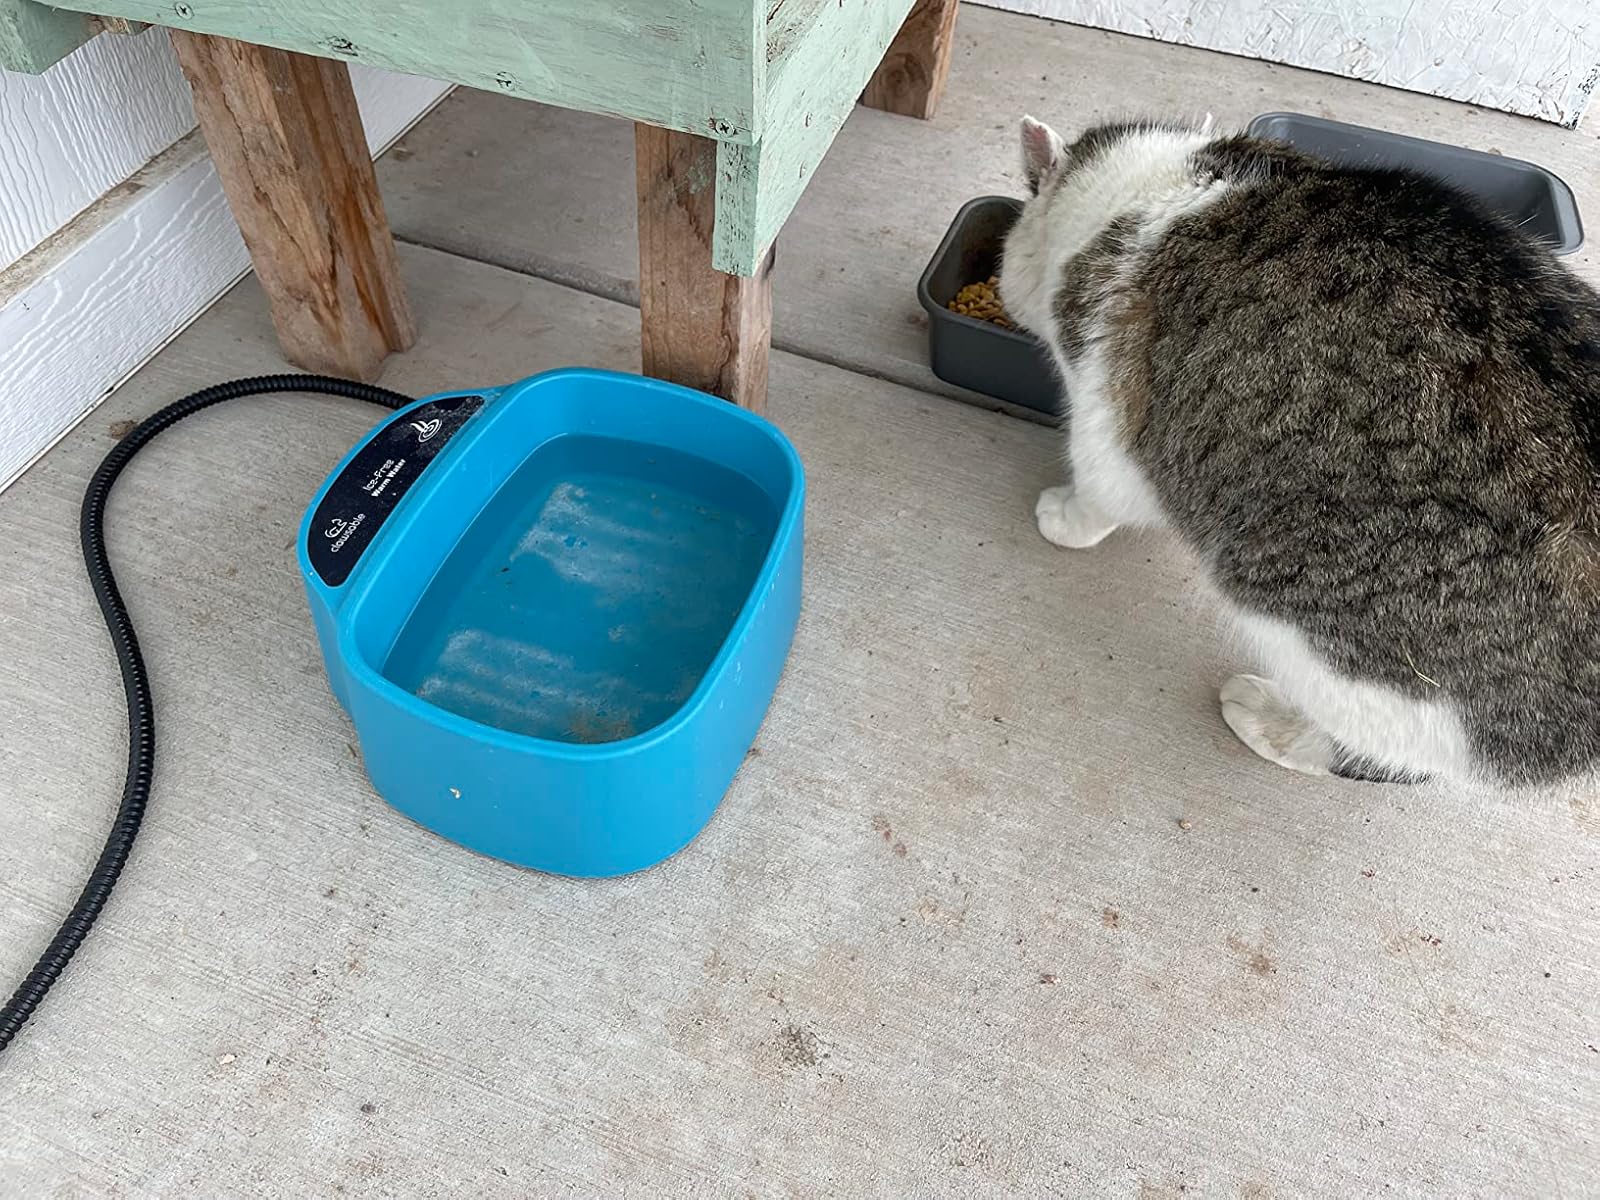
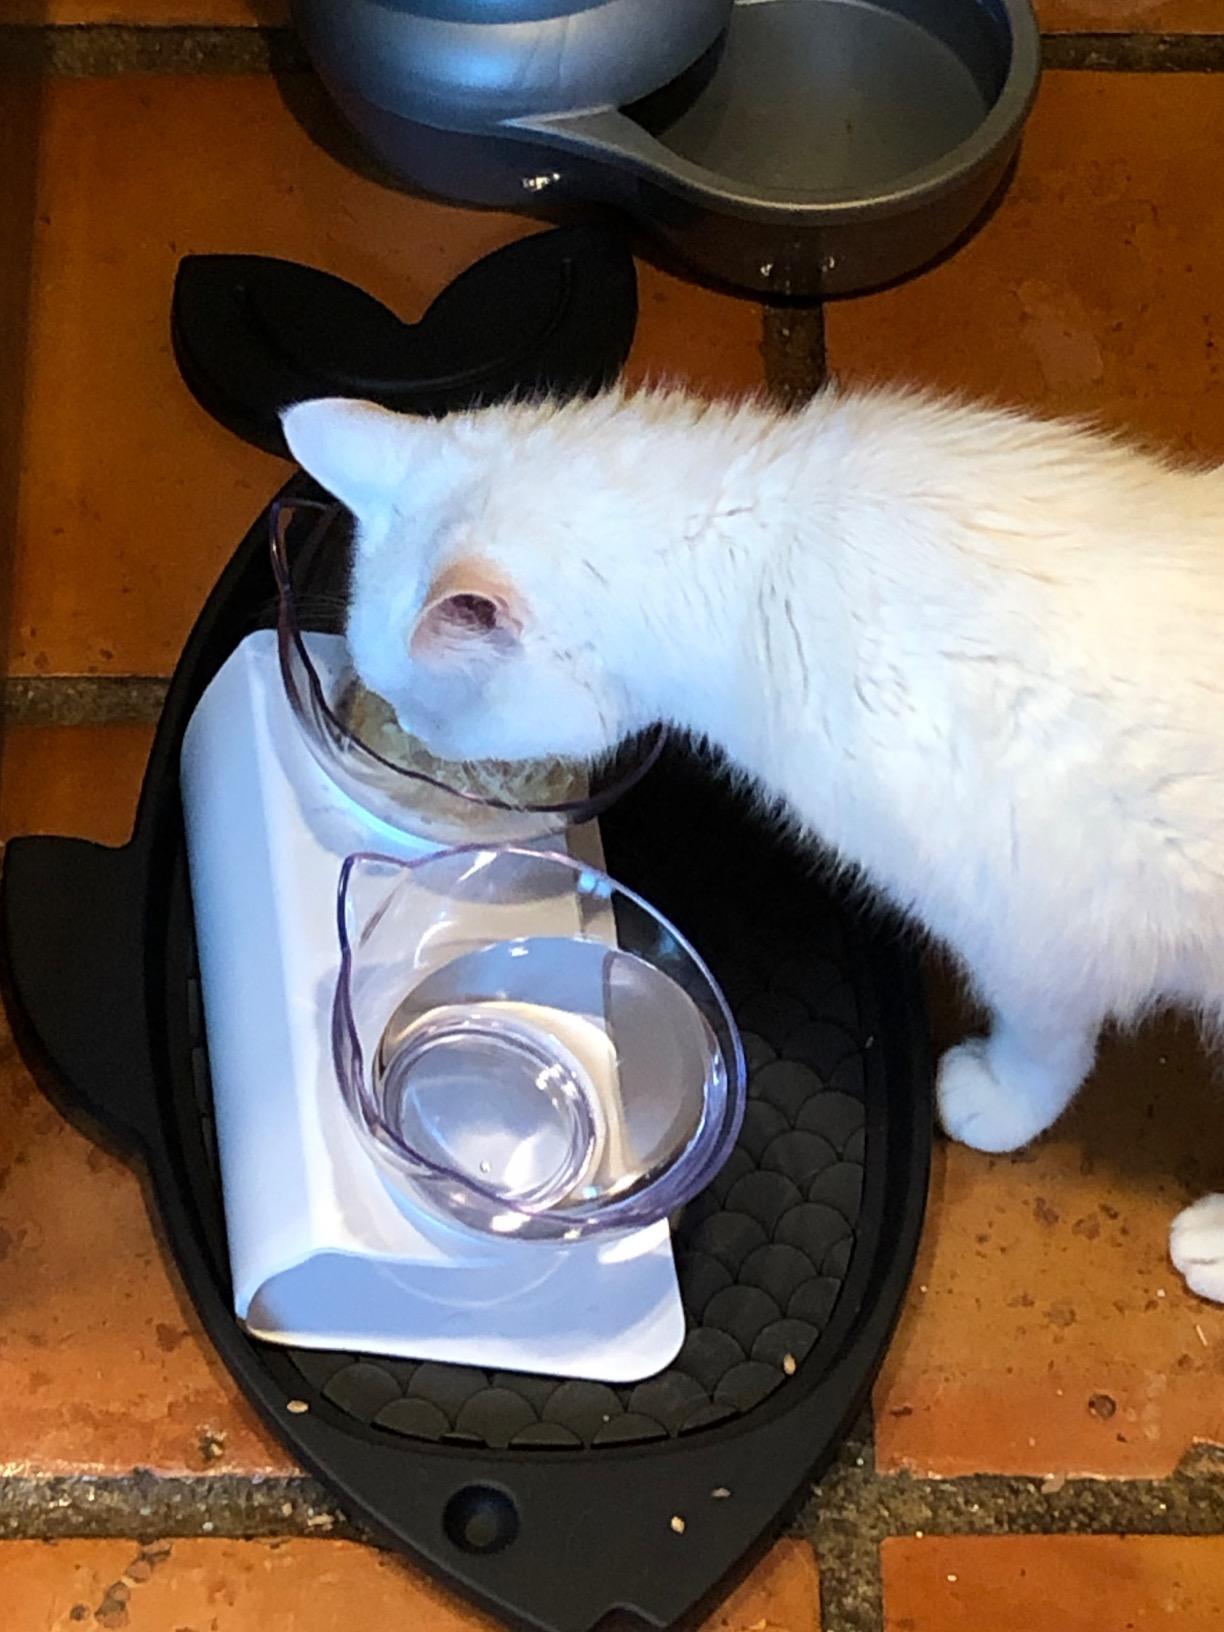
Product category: items_bowl
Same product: no